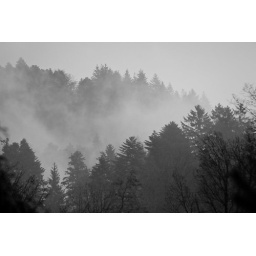
Morning fog over black forest trees.